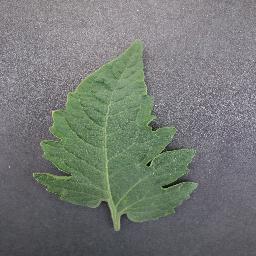
Label: Tomato___healthy